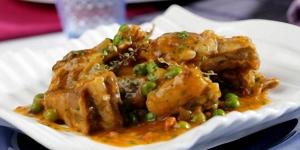
cordero en salsa de verduras con cebollitas